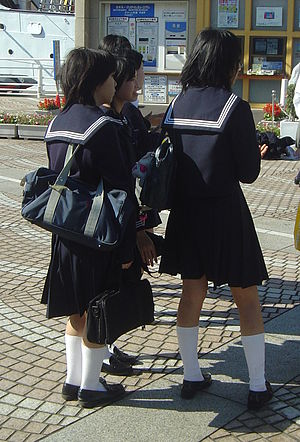
Sailor fuku
Japanske gymnasieelever iført sailor fuku
Sailor-dragten eller sailor fuku er en almindelig japansk skoleuniform, der bæres af kvindelige elever i de øverste folkeskoleklasser og gymnasiet. Den blev indført som skoleuniform i 1921 af rektor på Fukuoka Jo Gakuin universitetet, Elizabeth Lee. Den er modelleret over den uniform, der blev brugt i den engelske Royal Navy på den tid, hvilket hun selv havde oplevet som udvekslingsstudent i England.